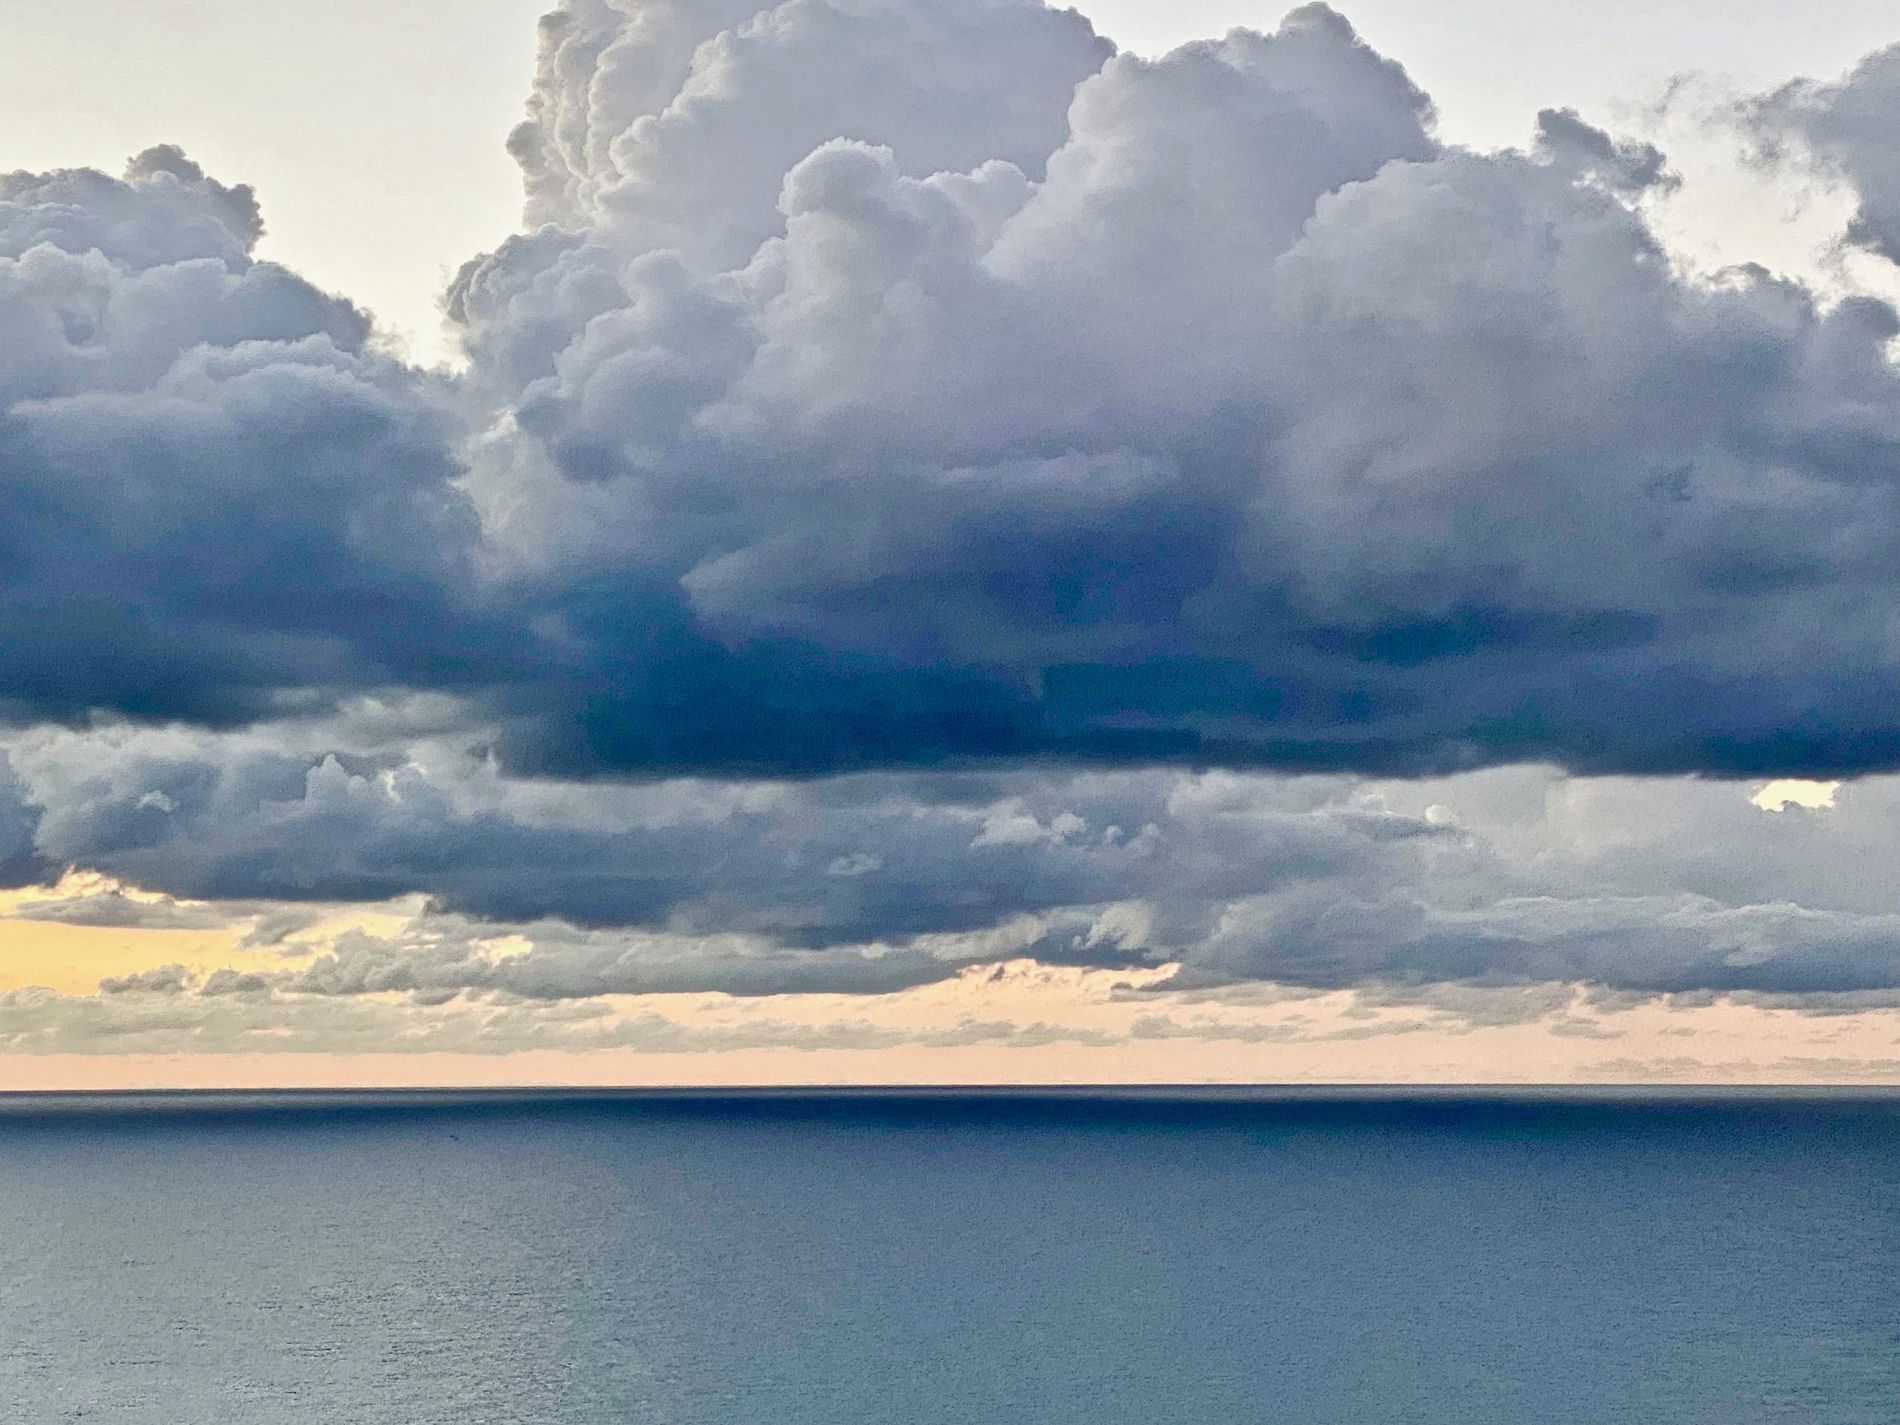
Dramatic clouds over calm ocean.
A seascape featuring a formation of storm clouds in the sky above a calm ocean. The clouds are layered, and the ocean appears peaceful and bluish, without any boats.
A long shot at eye level, this seascape photograph captures the sky and ocean during a likely storm. The shot may be taked during sunset. The color palette features blues and grays with golden light from the sun, evoking a calm and relaxed atmpshere.
Labels: Nature, Outdoors, Sky, Horizon, Cloud, Cumulus, Weather, Scenery, Azure Sky, Ocean, clouds
Camera: Apple iPhone 11 Pro
Lens: iPhone 11 Pro back triple camera 6mm f/2
Aperture: F2
Exposure: 1/116 sec
ISO: 80
Focal length: 6.0 mm